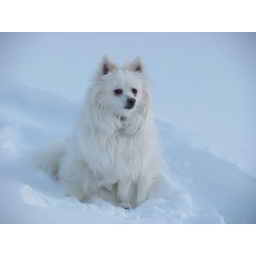
I love taking pics of Merlin in the snow. Something about a white dog in the snow just makes me happy.